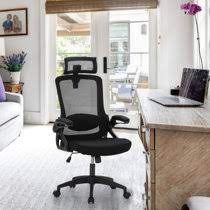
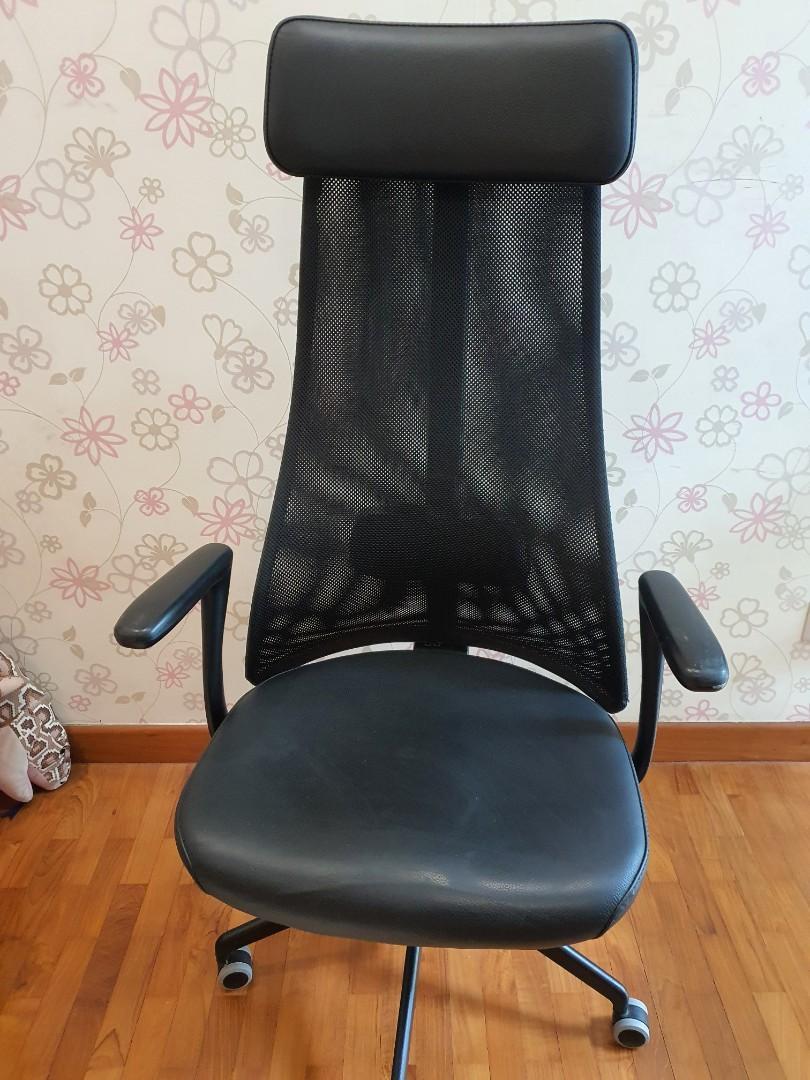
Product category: items_chair
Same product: no